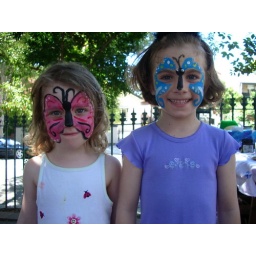
butterflies in pink & blues